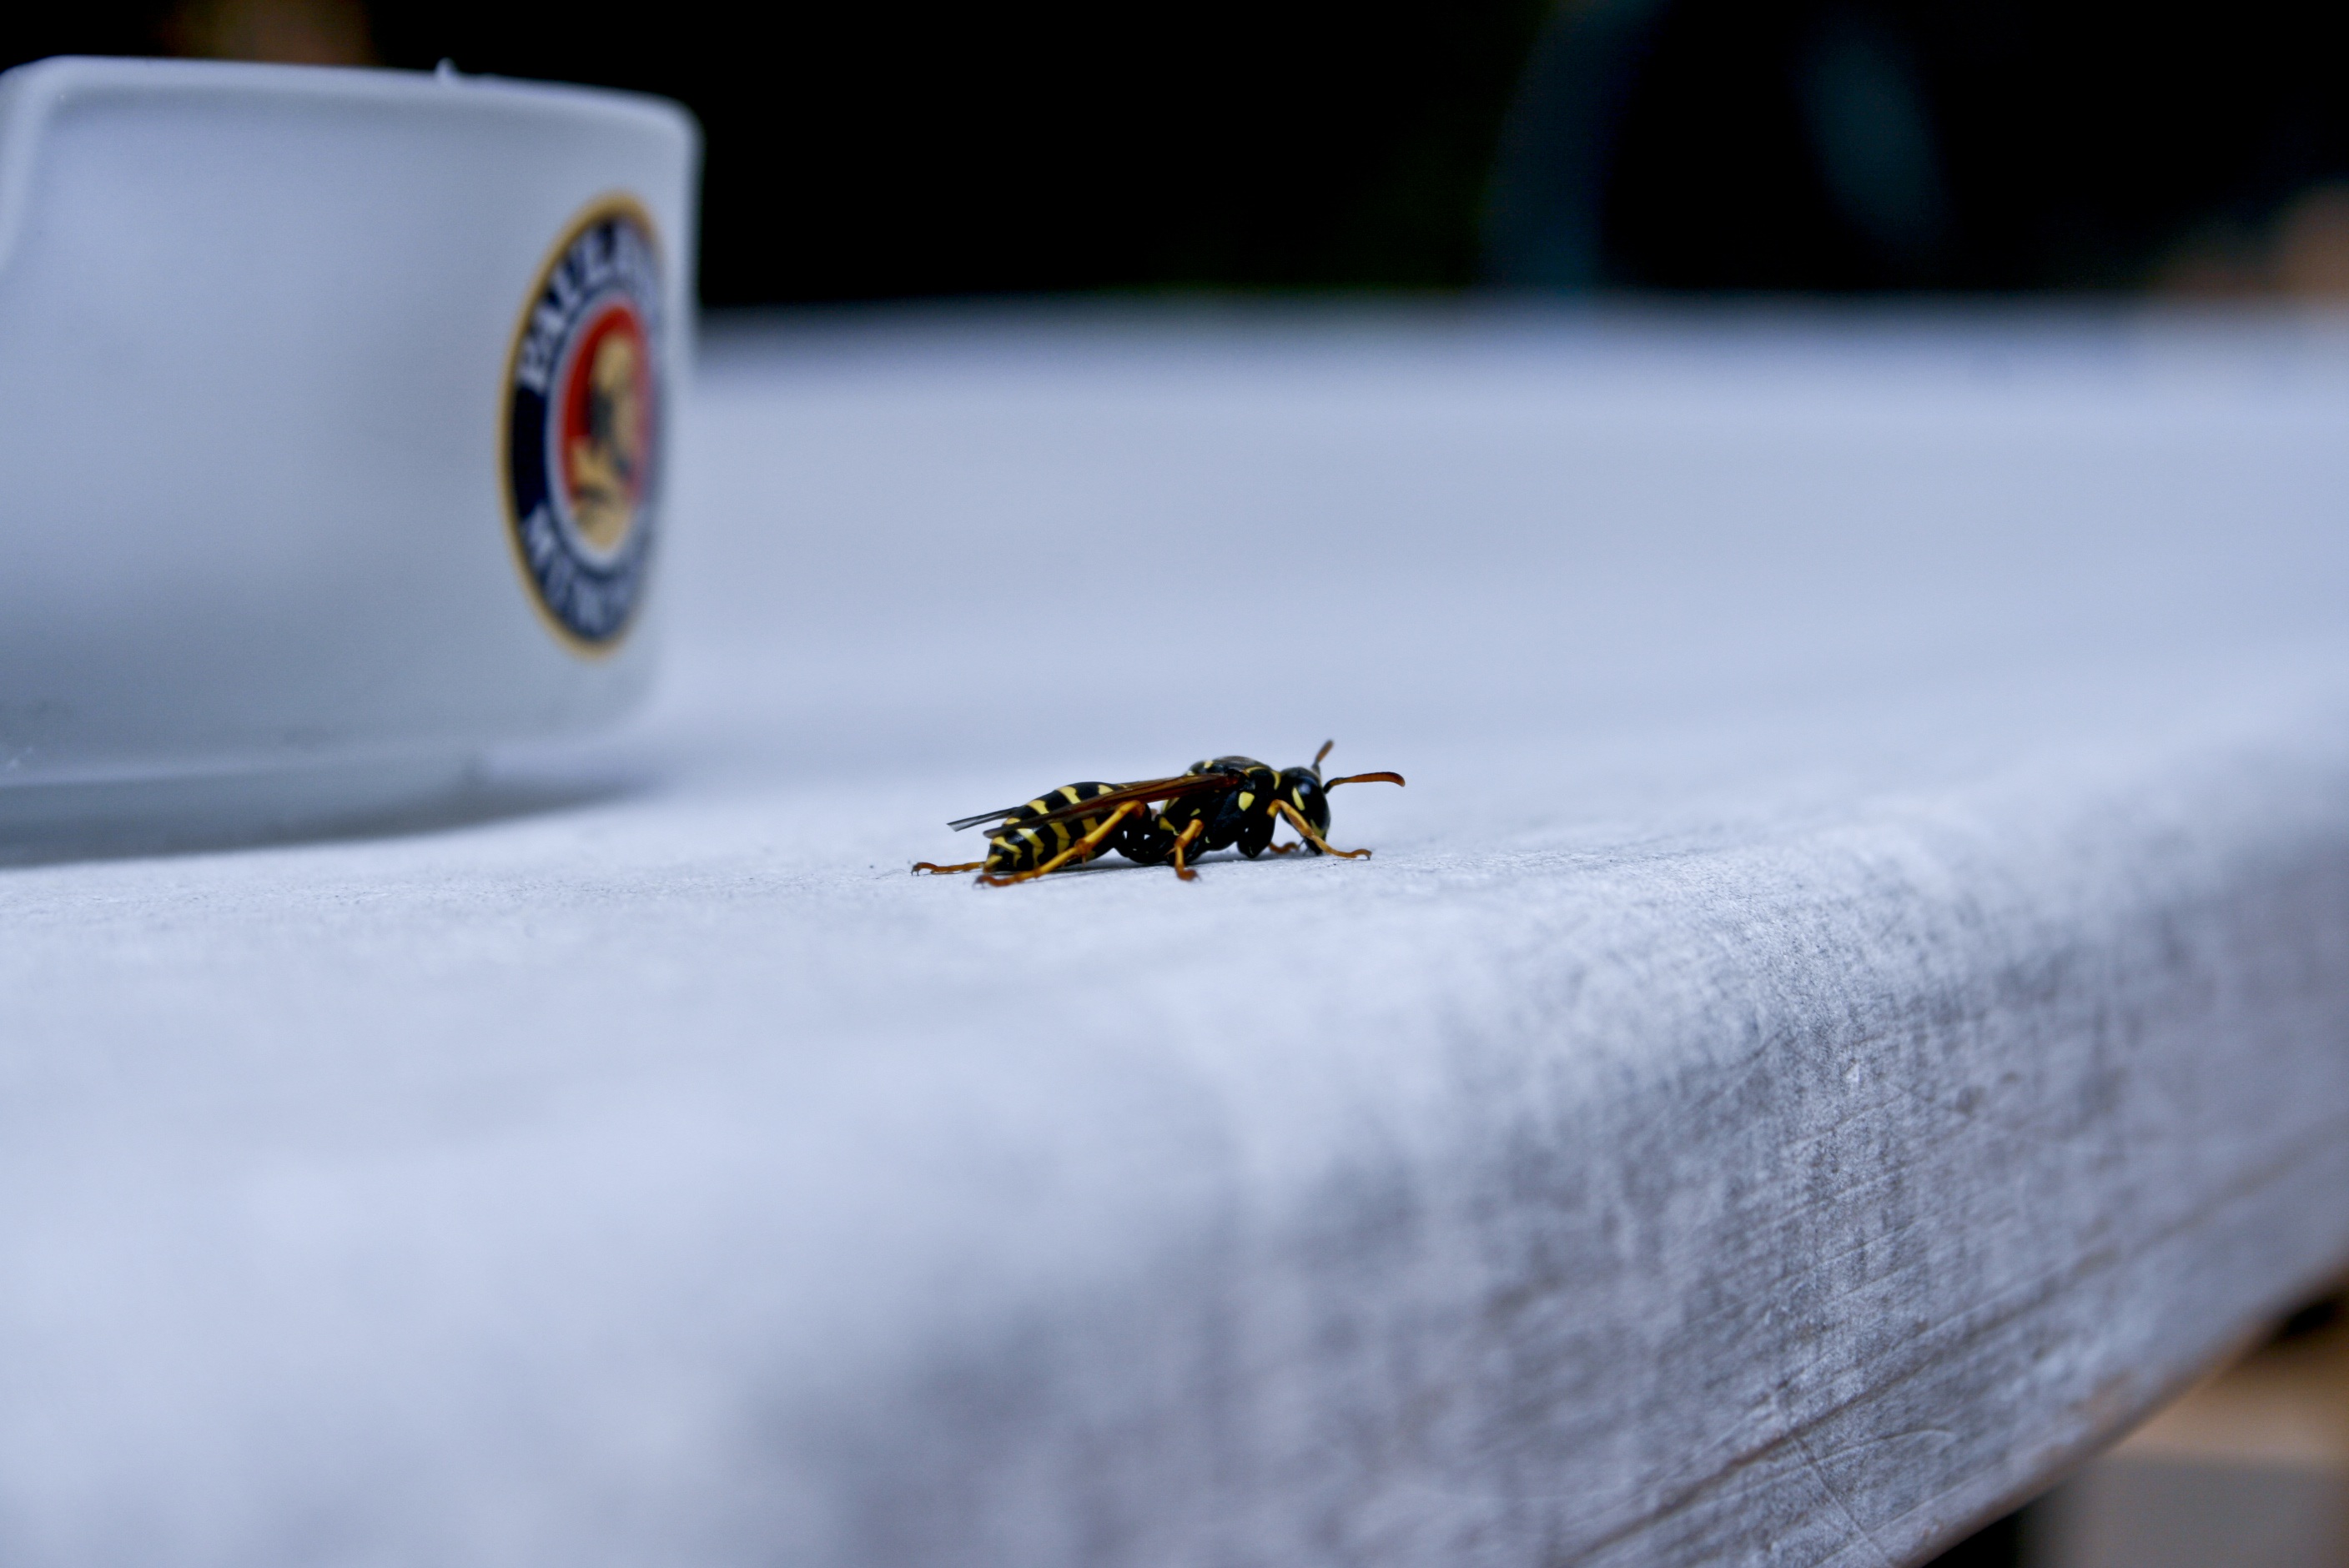
snow, winter, white, insect, blue, black, monkey, close up, wild life, bee, marco, macro photography, atmosphere of earth, w spe